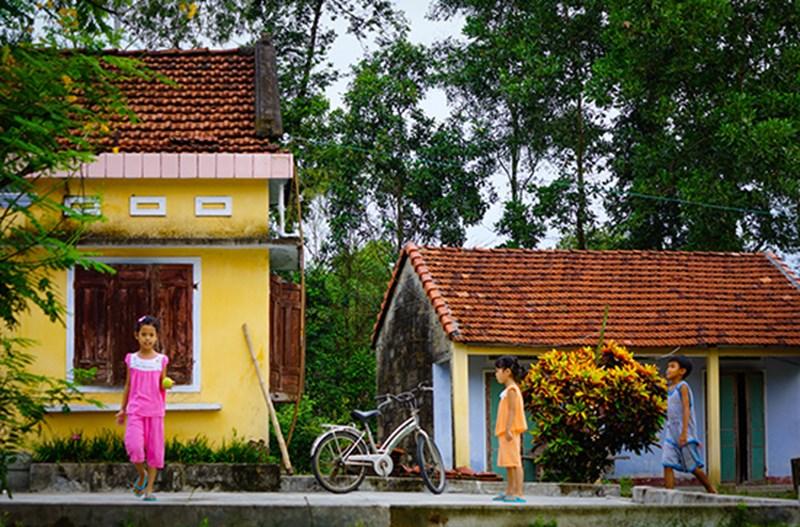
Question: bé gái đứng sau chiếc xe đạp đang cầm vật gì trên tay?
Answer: đang cầm một quả bóng nhỏ